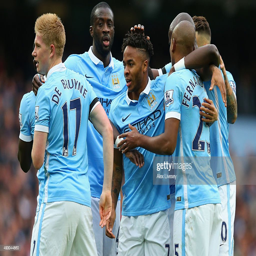
soccer player celebrates scoring his team 's first goal with his team mates during the match a city .